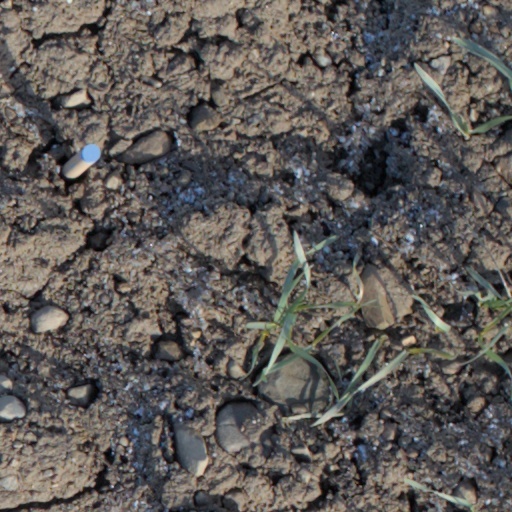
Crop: wheat